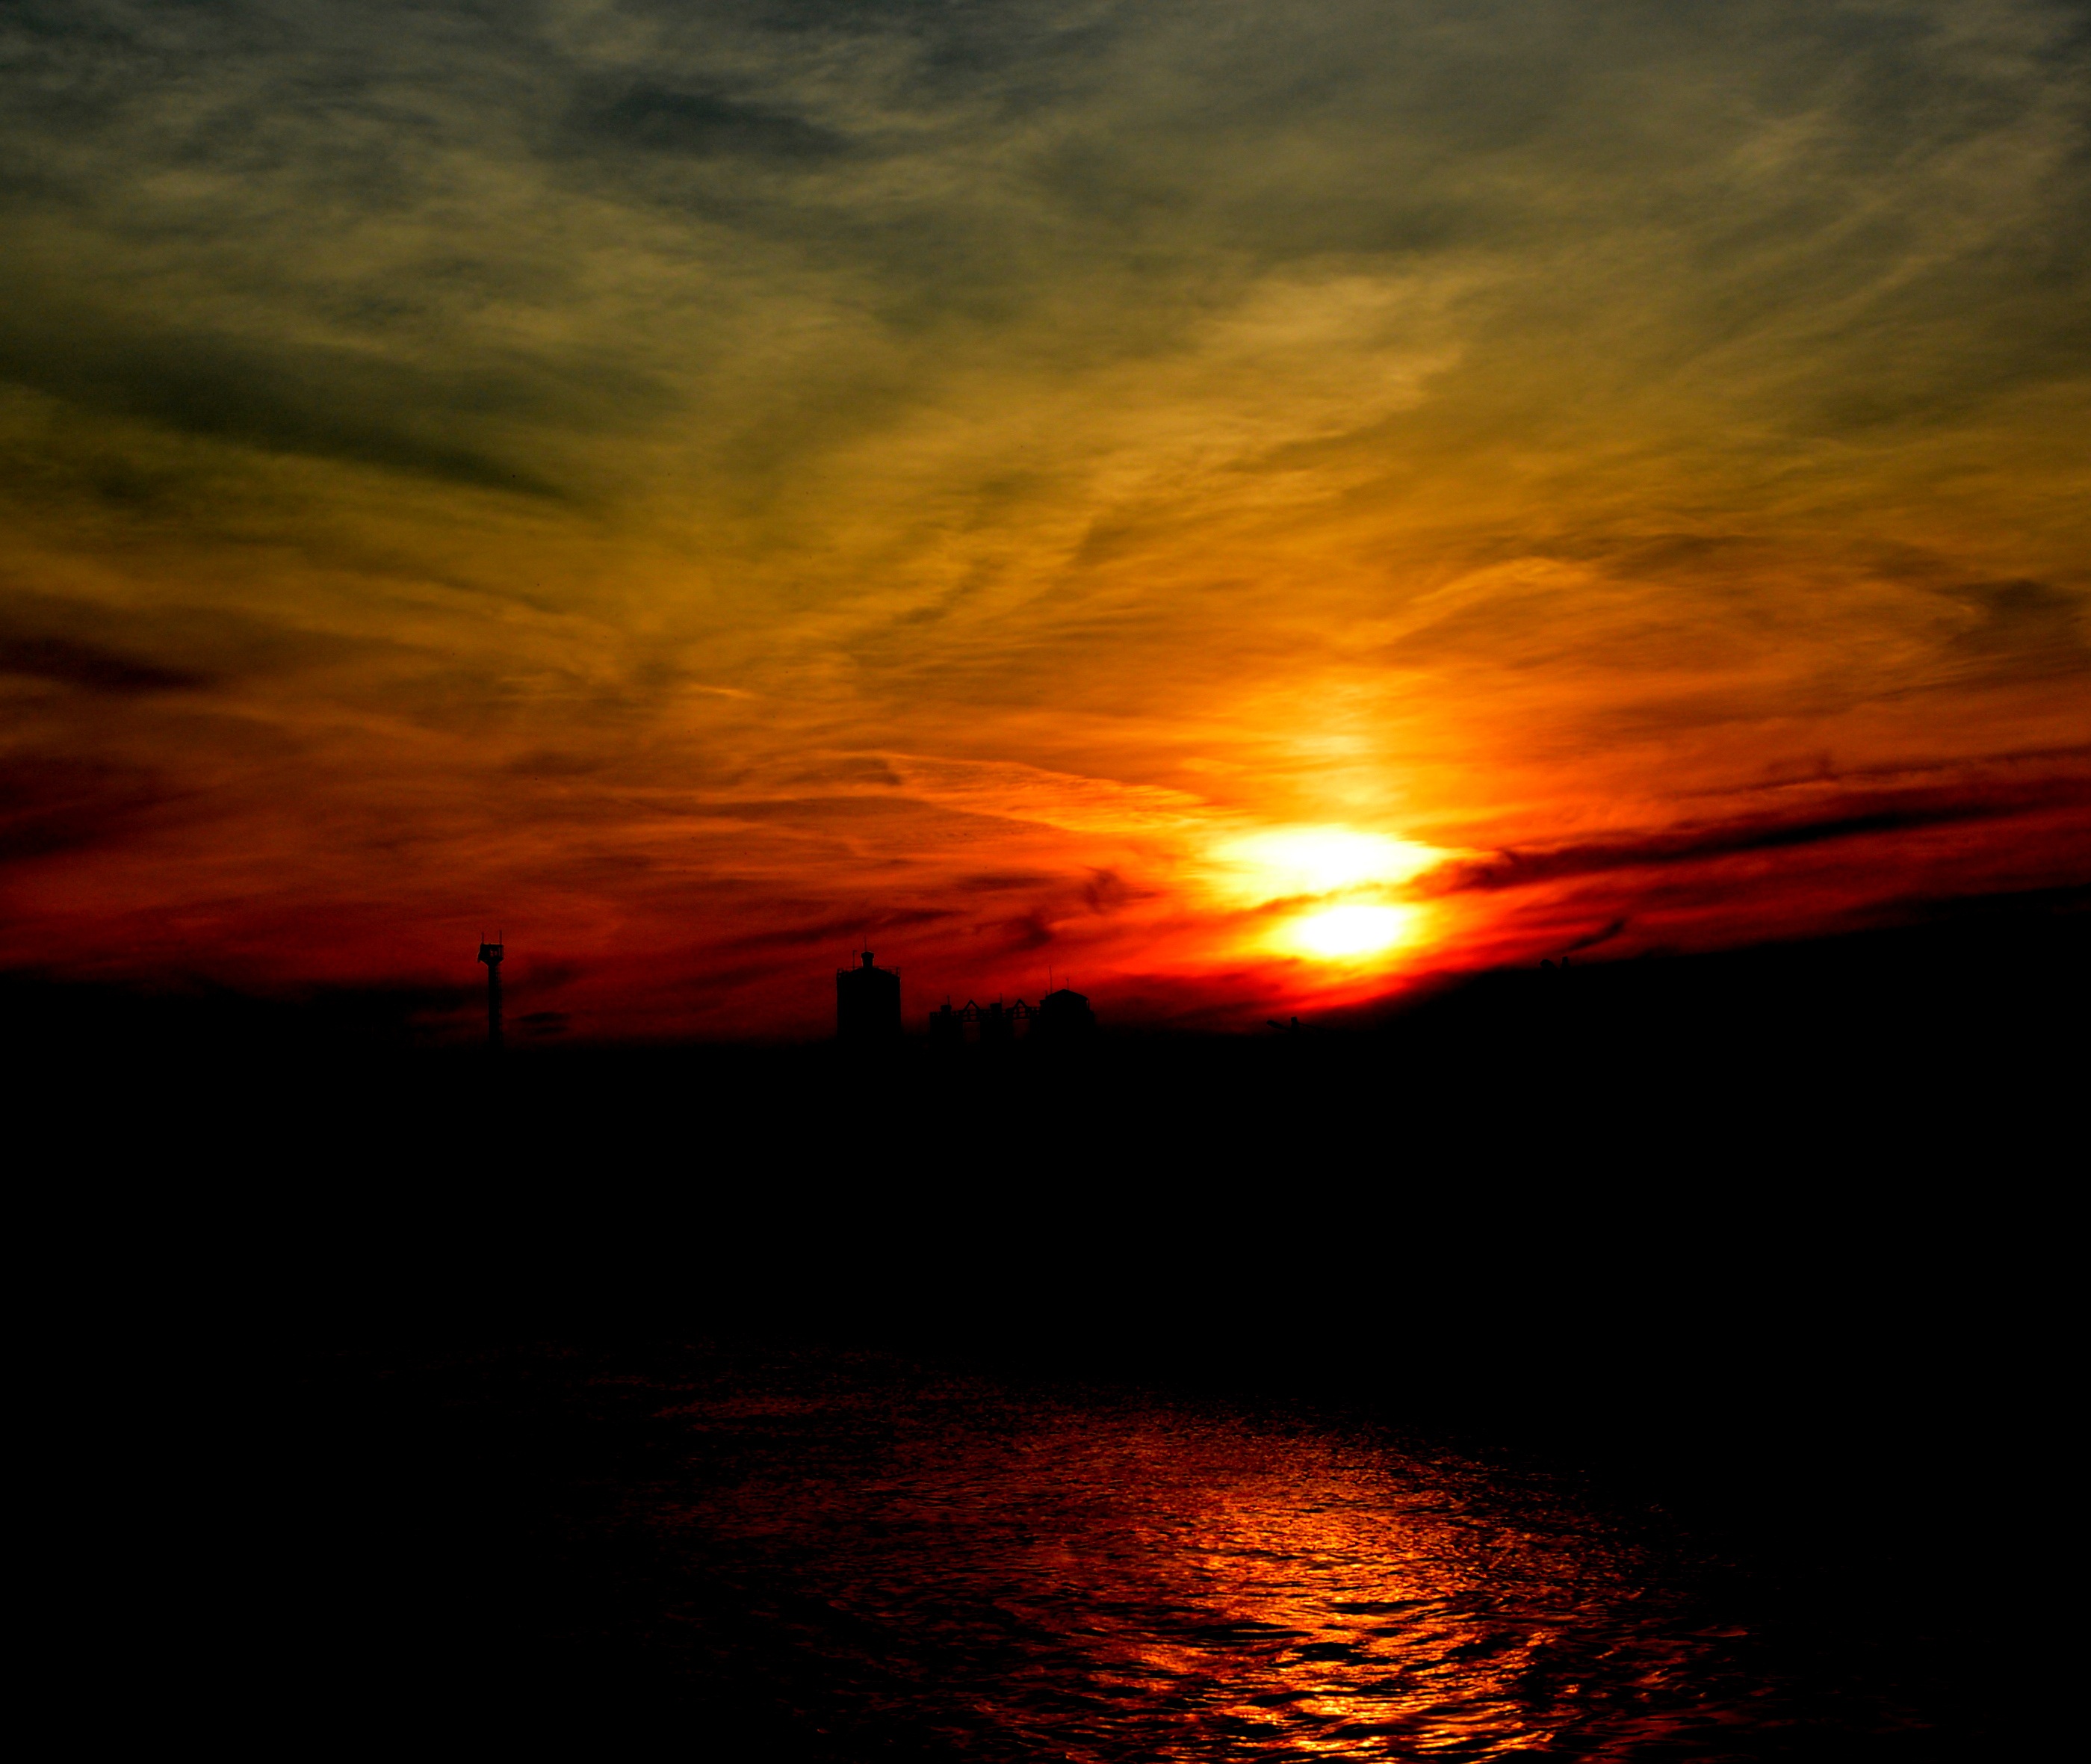
sea, water, horizon, cloud, sky, sun, sunrise, sunset, sunlight, morning, lake, dawn, atmosphere, dusk, evening, reflection, red, port, in the evening, shadows, afterglow, red sky at morning